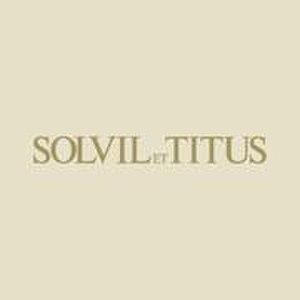
Solvil et Titus est une entreprise horlogère anciennement suisse et désormais établie à Hong Kong. Elle a été fondée en 1892 à La Chaux-de-Fonds, Neuchâtel, Suisse par Paul Ditisheim et développée par Paul Bernard Vogel.